Warta Poznań

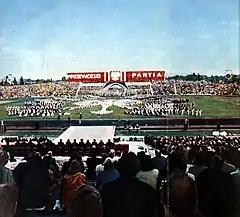
A Communist Party harvest festival in the Edmund Szyc stadium in 1974

A formal general meeting was held on 18 March 1945 and the club's operations were revived. Already in the first post-war season of the Polish football league in 1946, Warta finished the season in second place, losing in the final against Polonia Warsaw (for two years after the war, the Polish championship was contested like a cup competition).